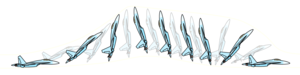
Le Cobra et plus particulièrement le Cobra de Pougatchev, appelé kort parad en suédois, est une manœuvre de combat aérien, plus particulièrement en post-décrochage. Cette manœuvre est rendue possible grâce à une combinaison du contrôle du tangage, de stabilité, et d'efficacité des moteurs et des entrées d'air à angle d'attaque très élevé. Utile en combat aérien, le Cobra de Pougatchev effectué rapidement permet des virages serrés et peut ainsi désarçonner l'adversaire, l'empêchant de verrouiller sa cible ou encore de permettre au pilote de se placer en position d'attaque. Le Cobra de Pougatchev est considéré comme l'une des figures de voltige aérienne les plus exigeantes et difficiles à réaliser durant les spectacles aérien à travers le monde. La particularité de la manœuvre du Cobra de Pougatchev par rapport au terme plus général de Cobra, est que l'angle d'attaque dépasse les 90° pour celle-ci, alors que ce n'est pas forcément le cas pour une manœuvre du Cobra.
Viktor Gueorguievitch Pougatchev, né le 8 août 1948 à Taganrog, est un aviateur soviétique puis russe. Il est connu pour être le premier à avoir réalisé publiquement la figure de voltige appelée « Cobra de Pougatchev », aux commandes d'un Su-27, Igor Volk l'ayant déjà réalisé lors d'une séance d'essais privée.
La super-manœuvrabilité est la capacité d'un avion, généralement de chasse, à effectuer des figures et manœuvres au-delà des seules possibilités aérodynamiques des gouvernes. Ces manœuvres sont possibles pour les avions naturellement instables tels que le F-16 ou ayant une poussée vectorielle.